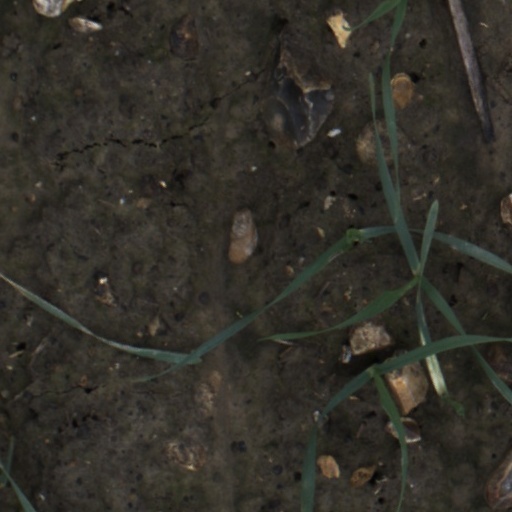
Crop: wheat